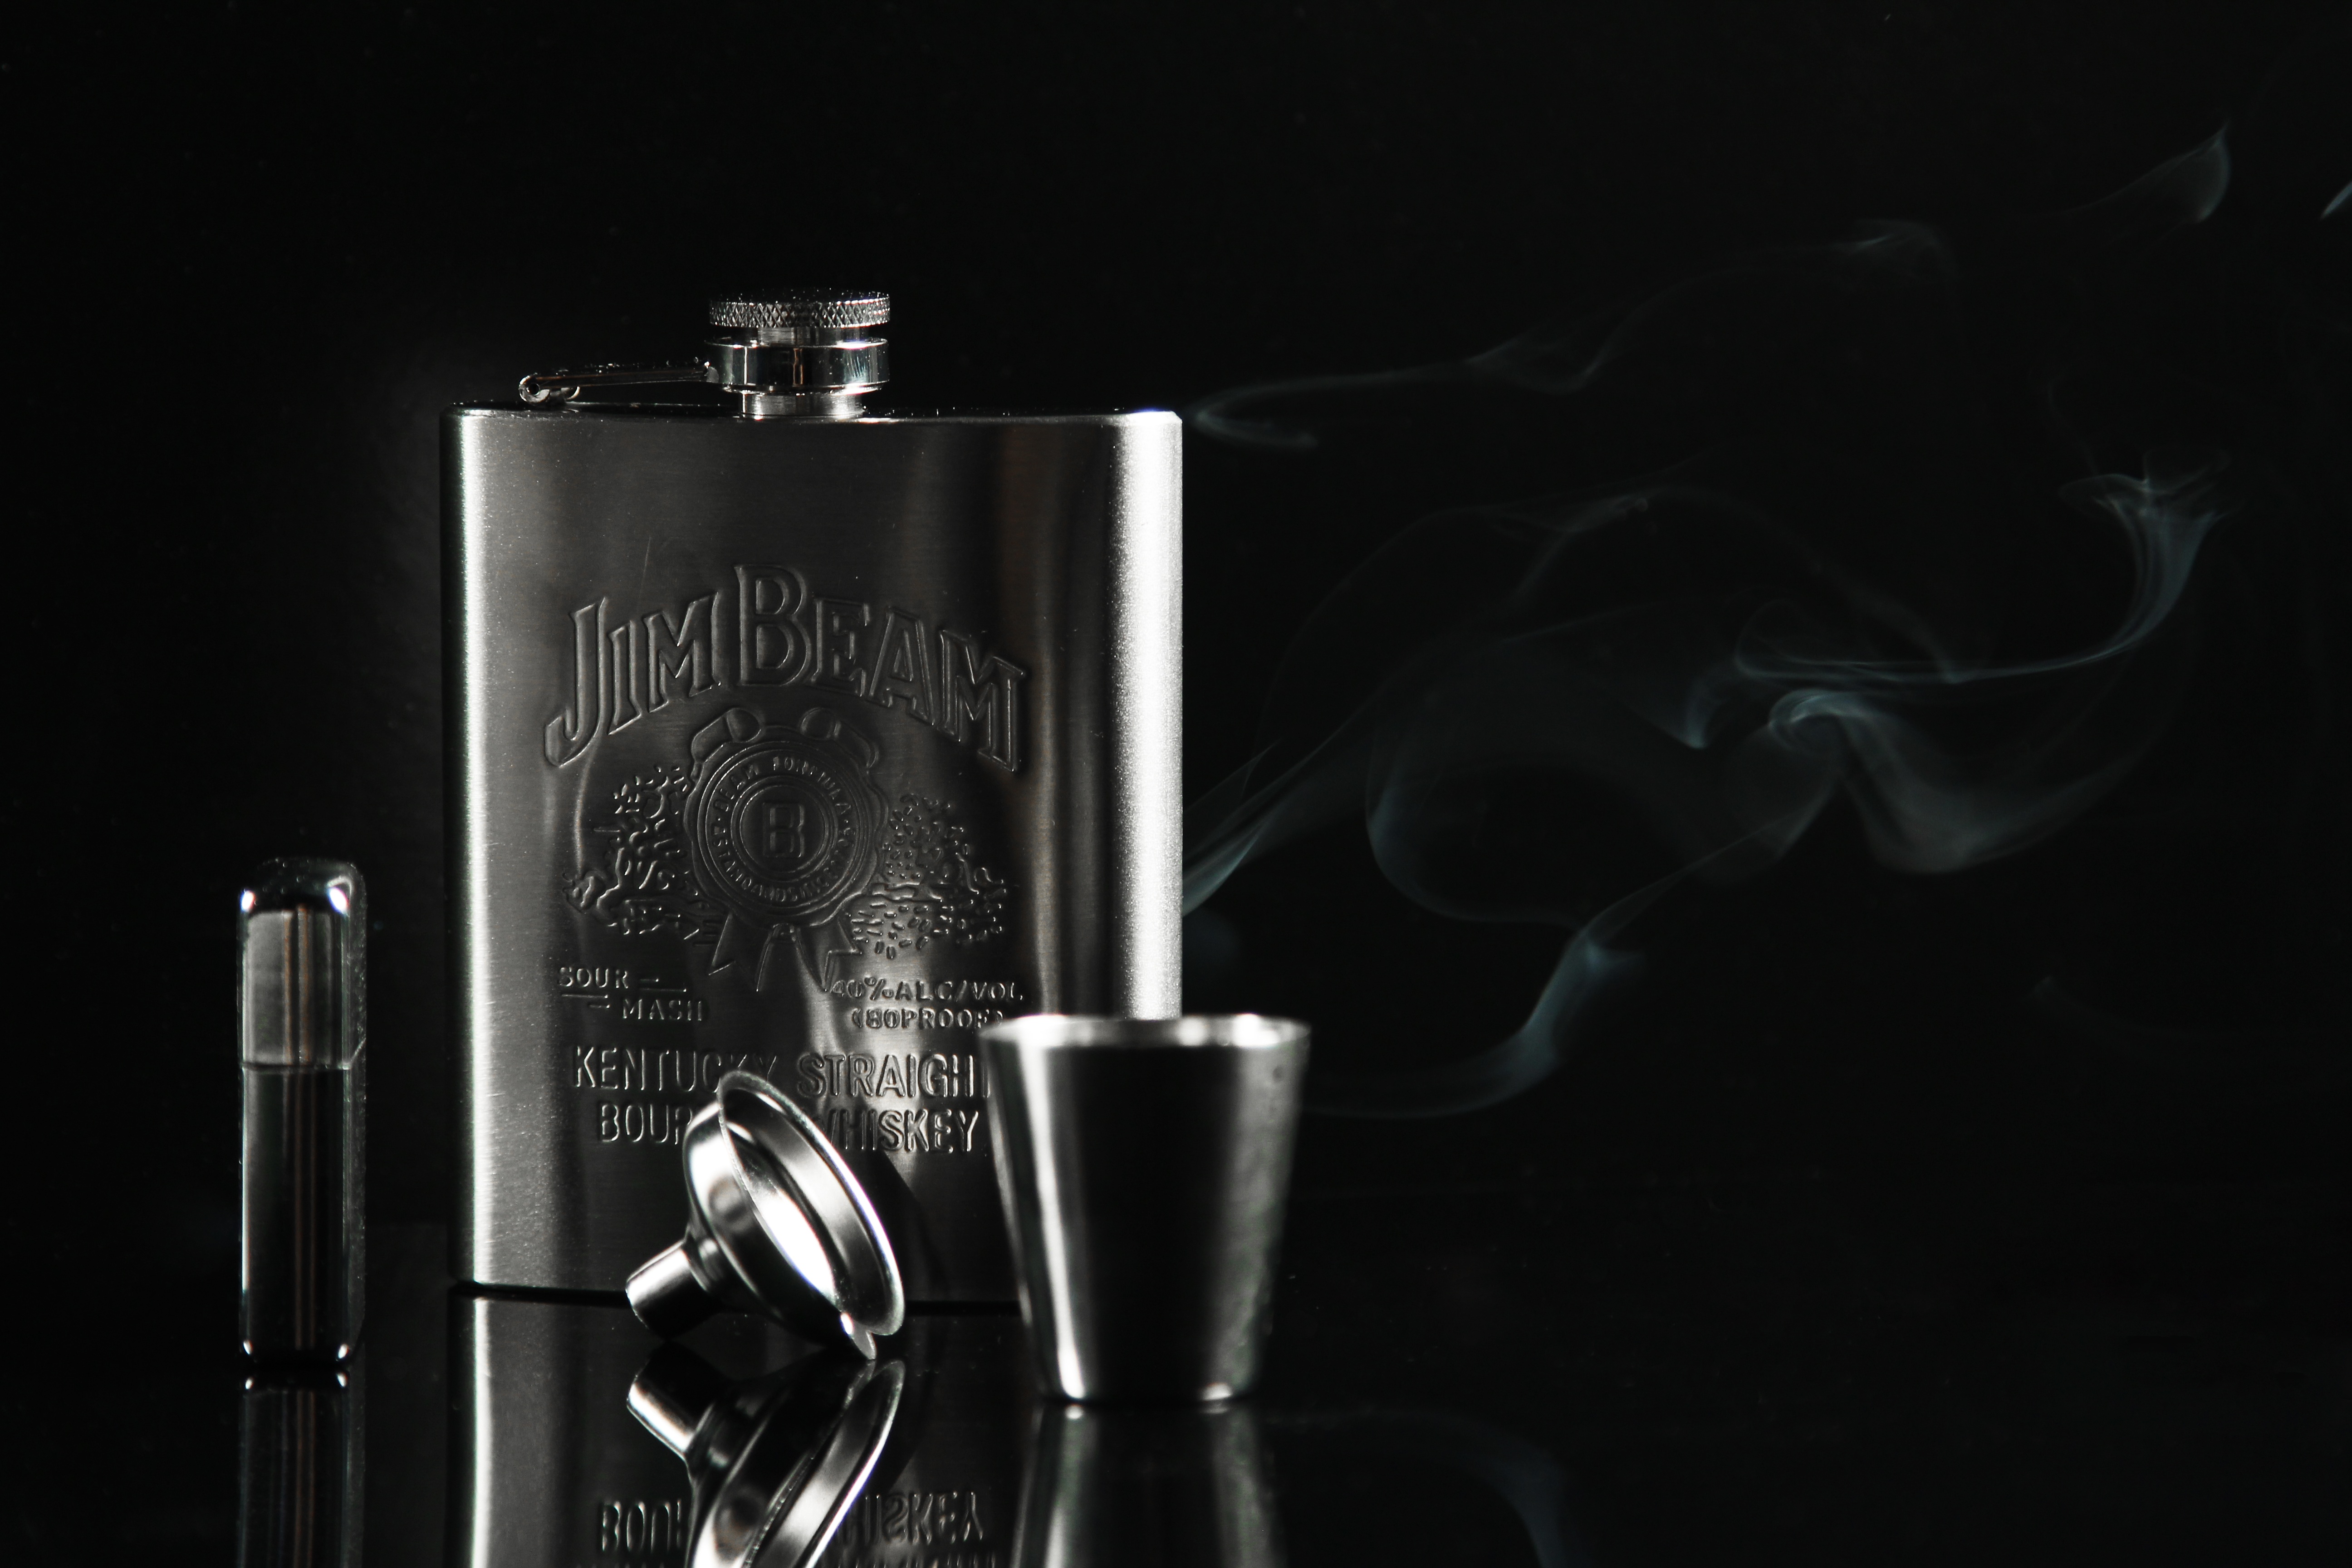
black and white, glass, drink, darkness, lighting, alcohol, glass bottle, whiskey, reflector, still life photography, monochrome photography, commercial photography, flagon, ji muliang, distilled beverage